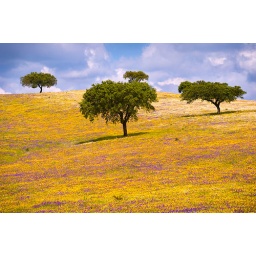
a carpet of bright yellow and pink flowers over the central spanish plains.